Washington Dorsey Gibbs

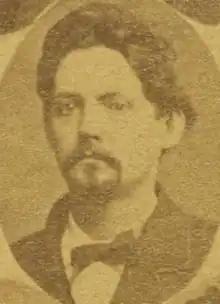
Portrait of Gibbs from the Mississippi Legislature 1878 Composite

Washington Dorsey Gibbs (August 6, 1839 – September 7, 1915) was an American lawyer and politician in Mississippi. He served as a state senator and state representative from Yazoo City. He was also known as Wash Gibbs.